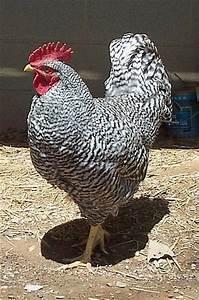
chicken